Tod Collins

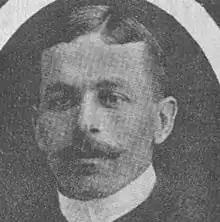

George Robert "Tod" Collins (30 January 1876 – 24 August 1942) was an Australian rules footballer who played for the Essendon Football Club in the Victorian Football League (VFL).